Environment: real
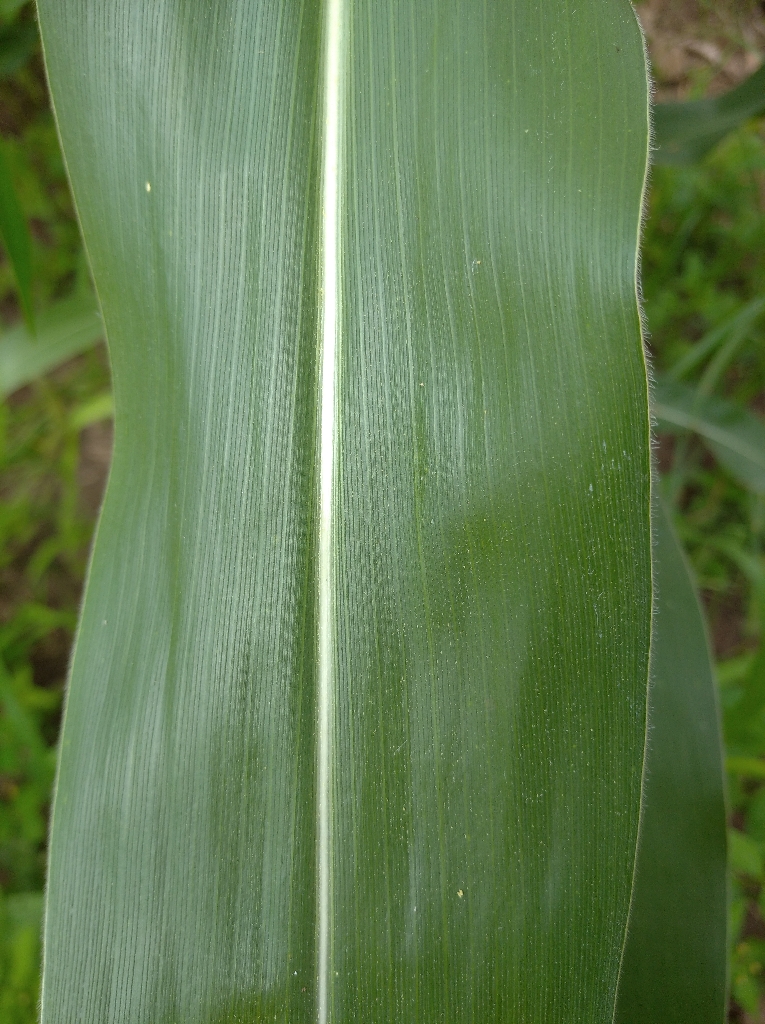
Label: healthy